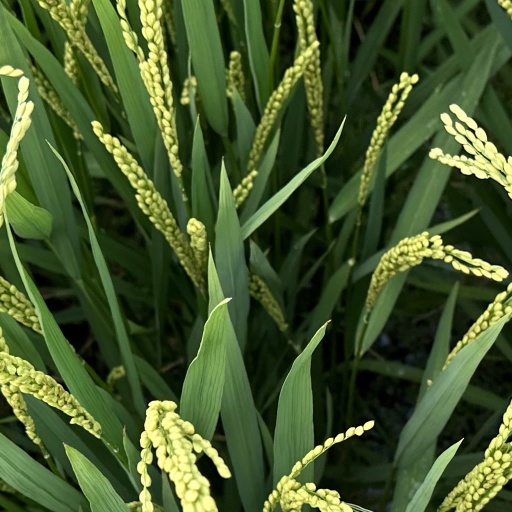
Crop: rice